Marc-André Hamelin

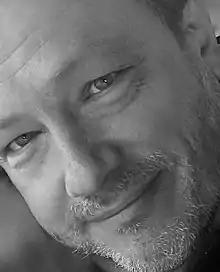
Hamelin in 2010

Marc-André Hamelin, OC, OQ (born September 5, 1961) is a Canadian virtuoso pianist and composer who has received 11 Grammy Award nominations. He is on the faculty of the New England Conservatory of Music.